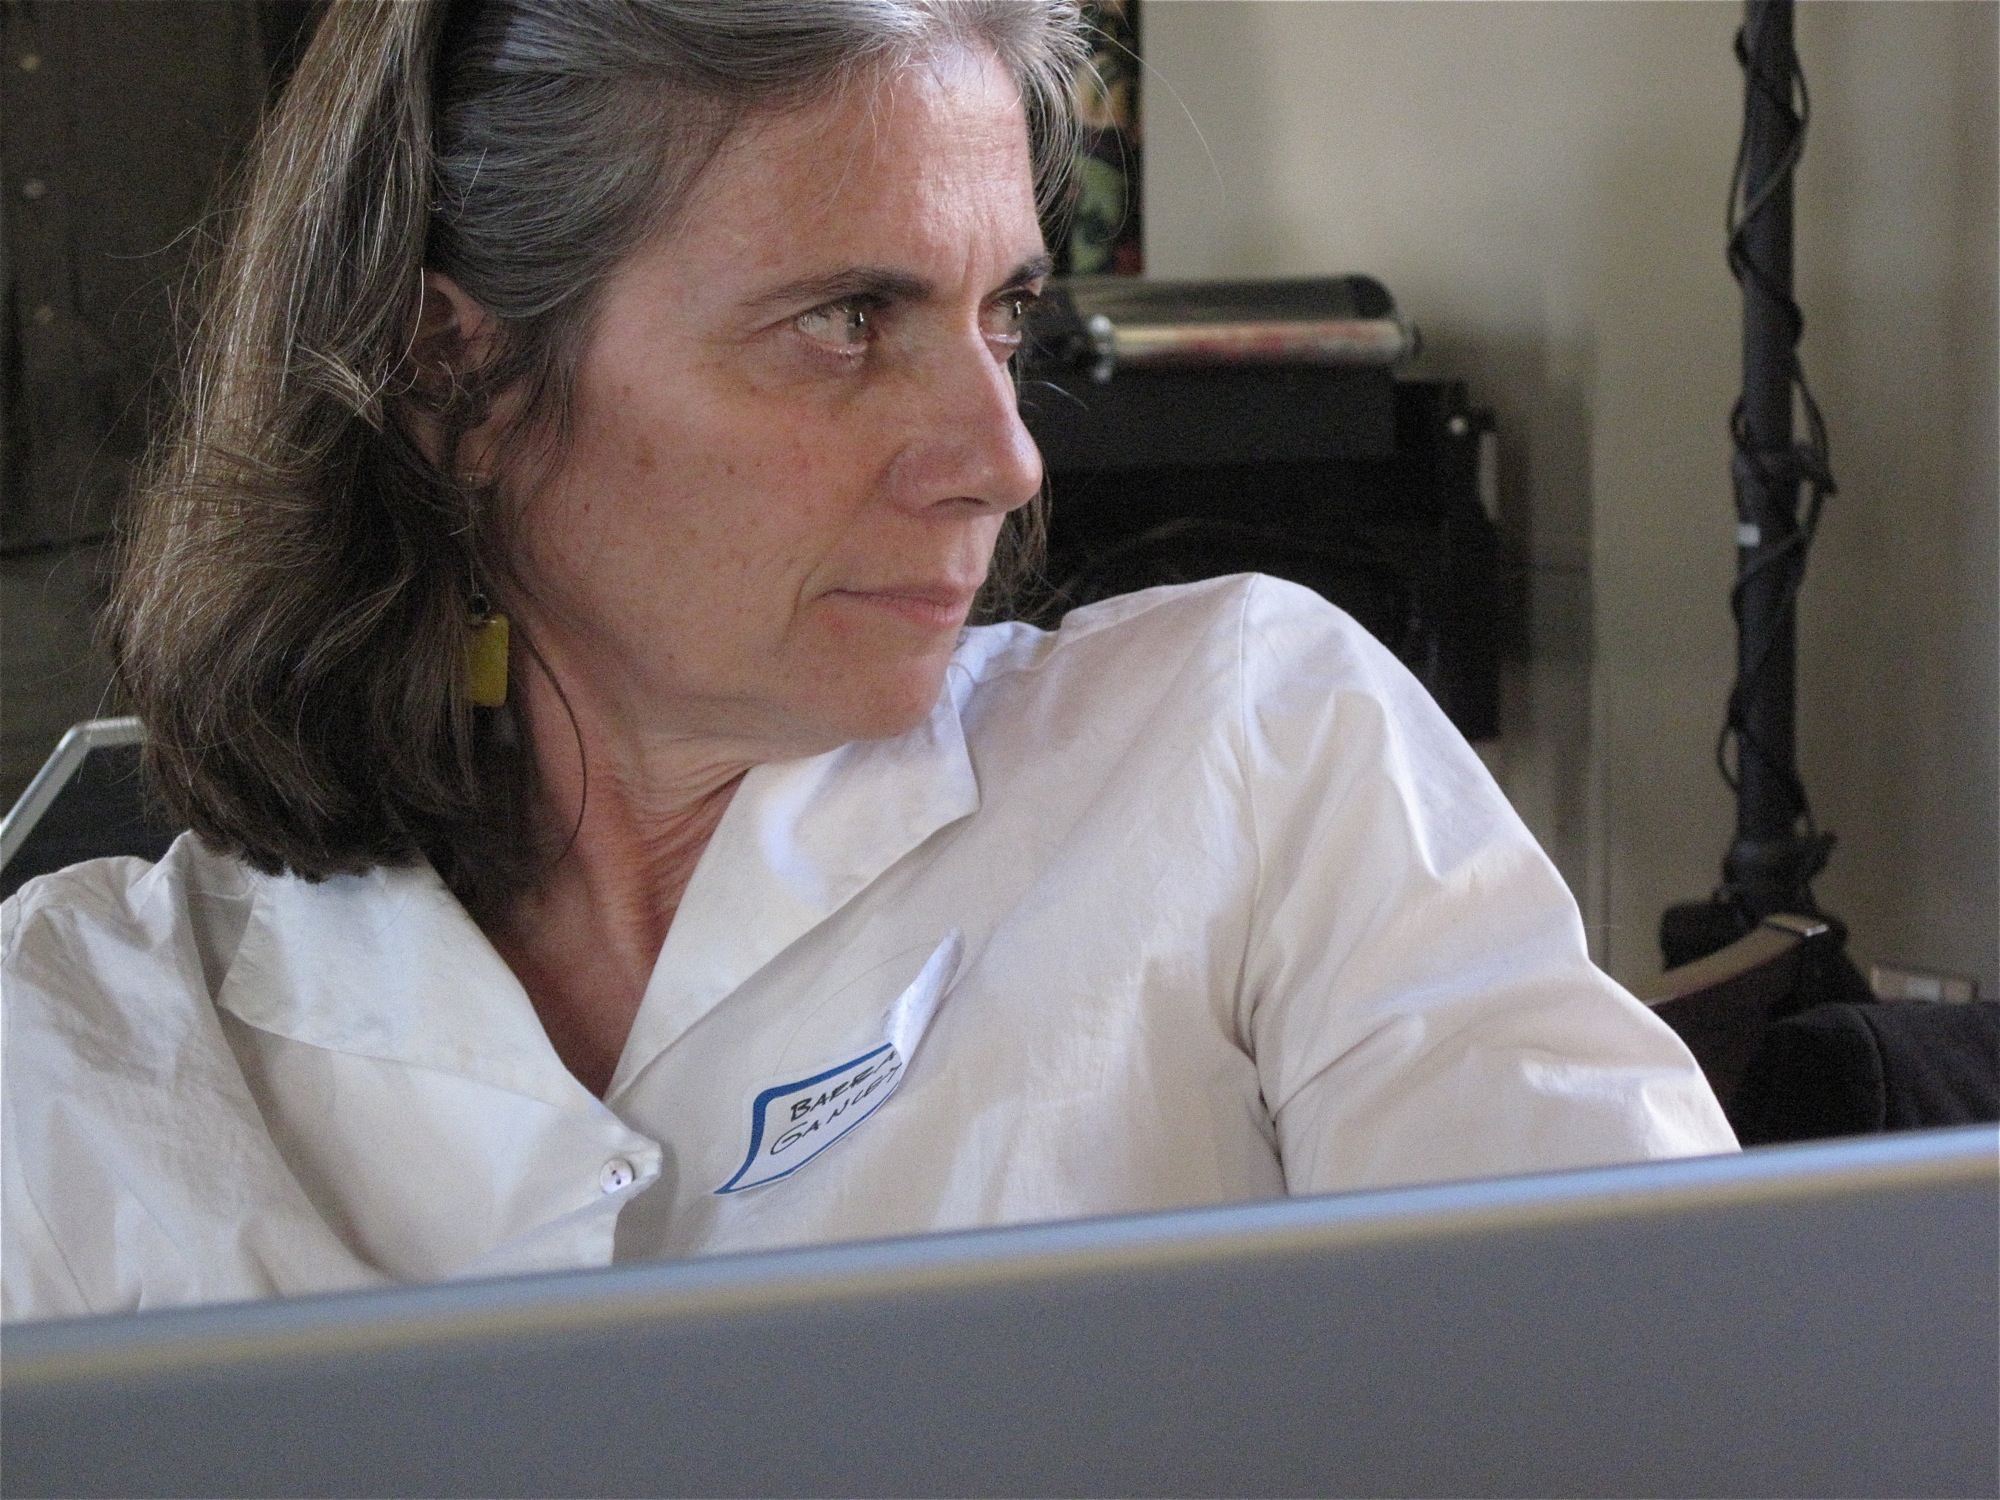
person, vancouver, professional, profession, wordcamped, general practitioner